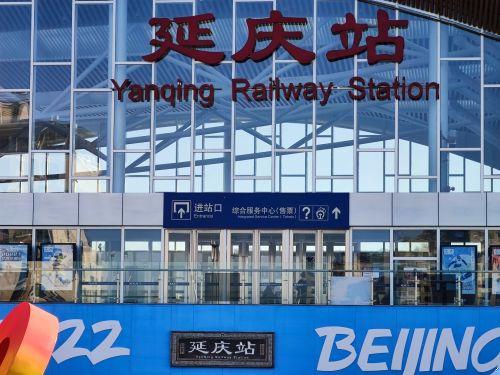
地标名称：延庆站
所在城市：北京市·延庆区